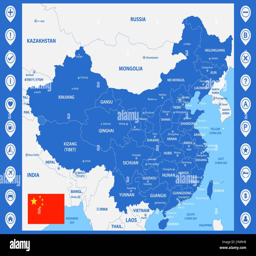
the detailed map with regions or states and cities , capitals .